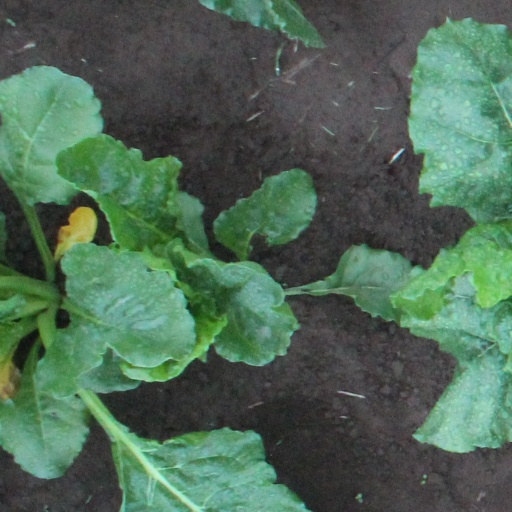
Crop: sugar beet